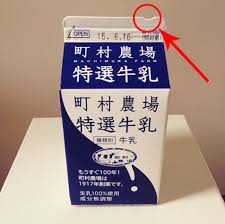
Label: paper